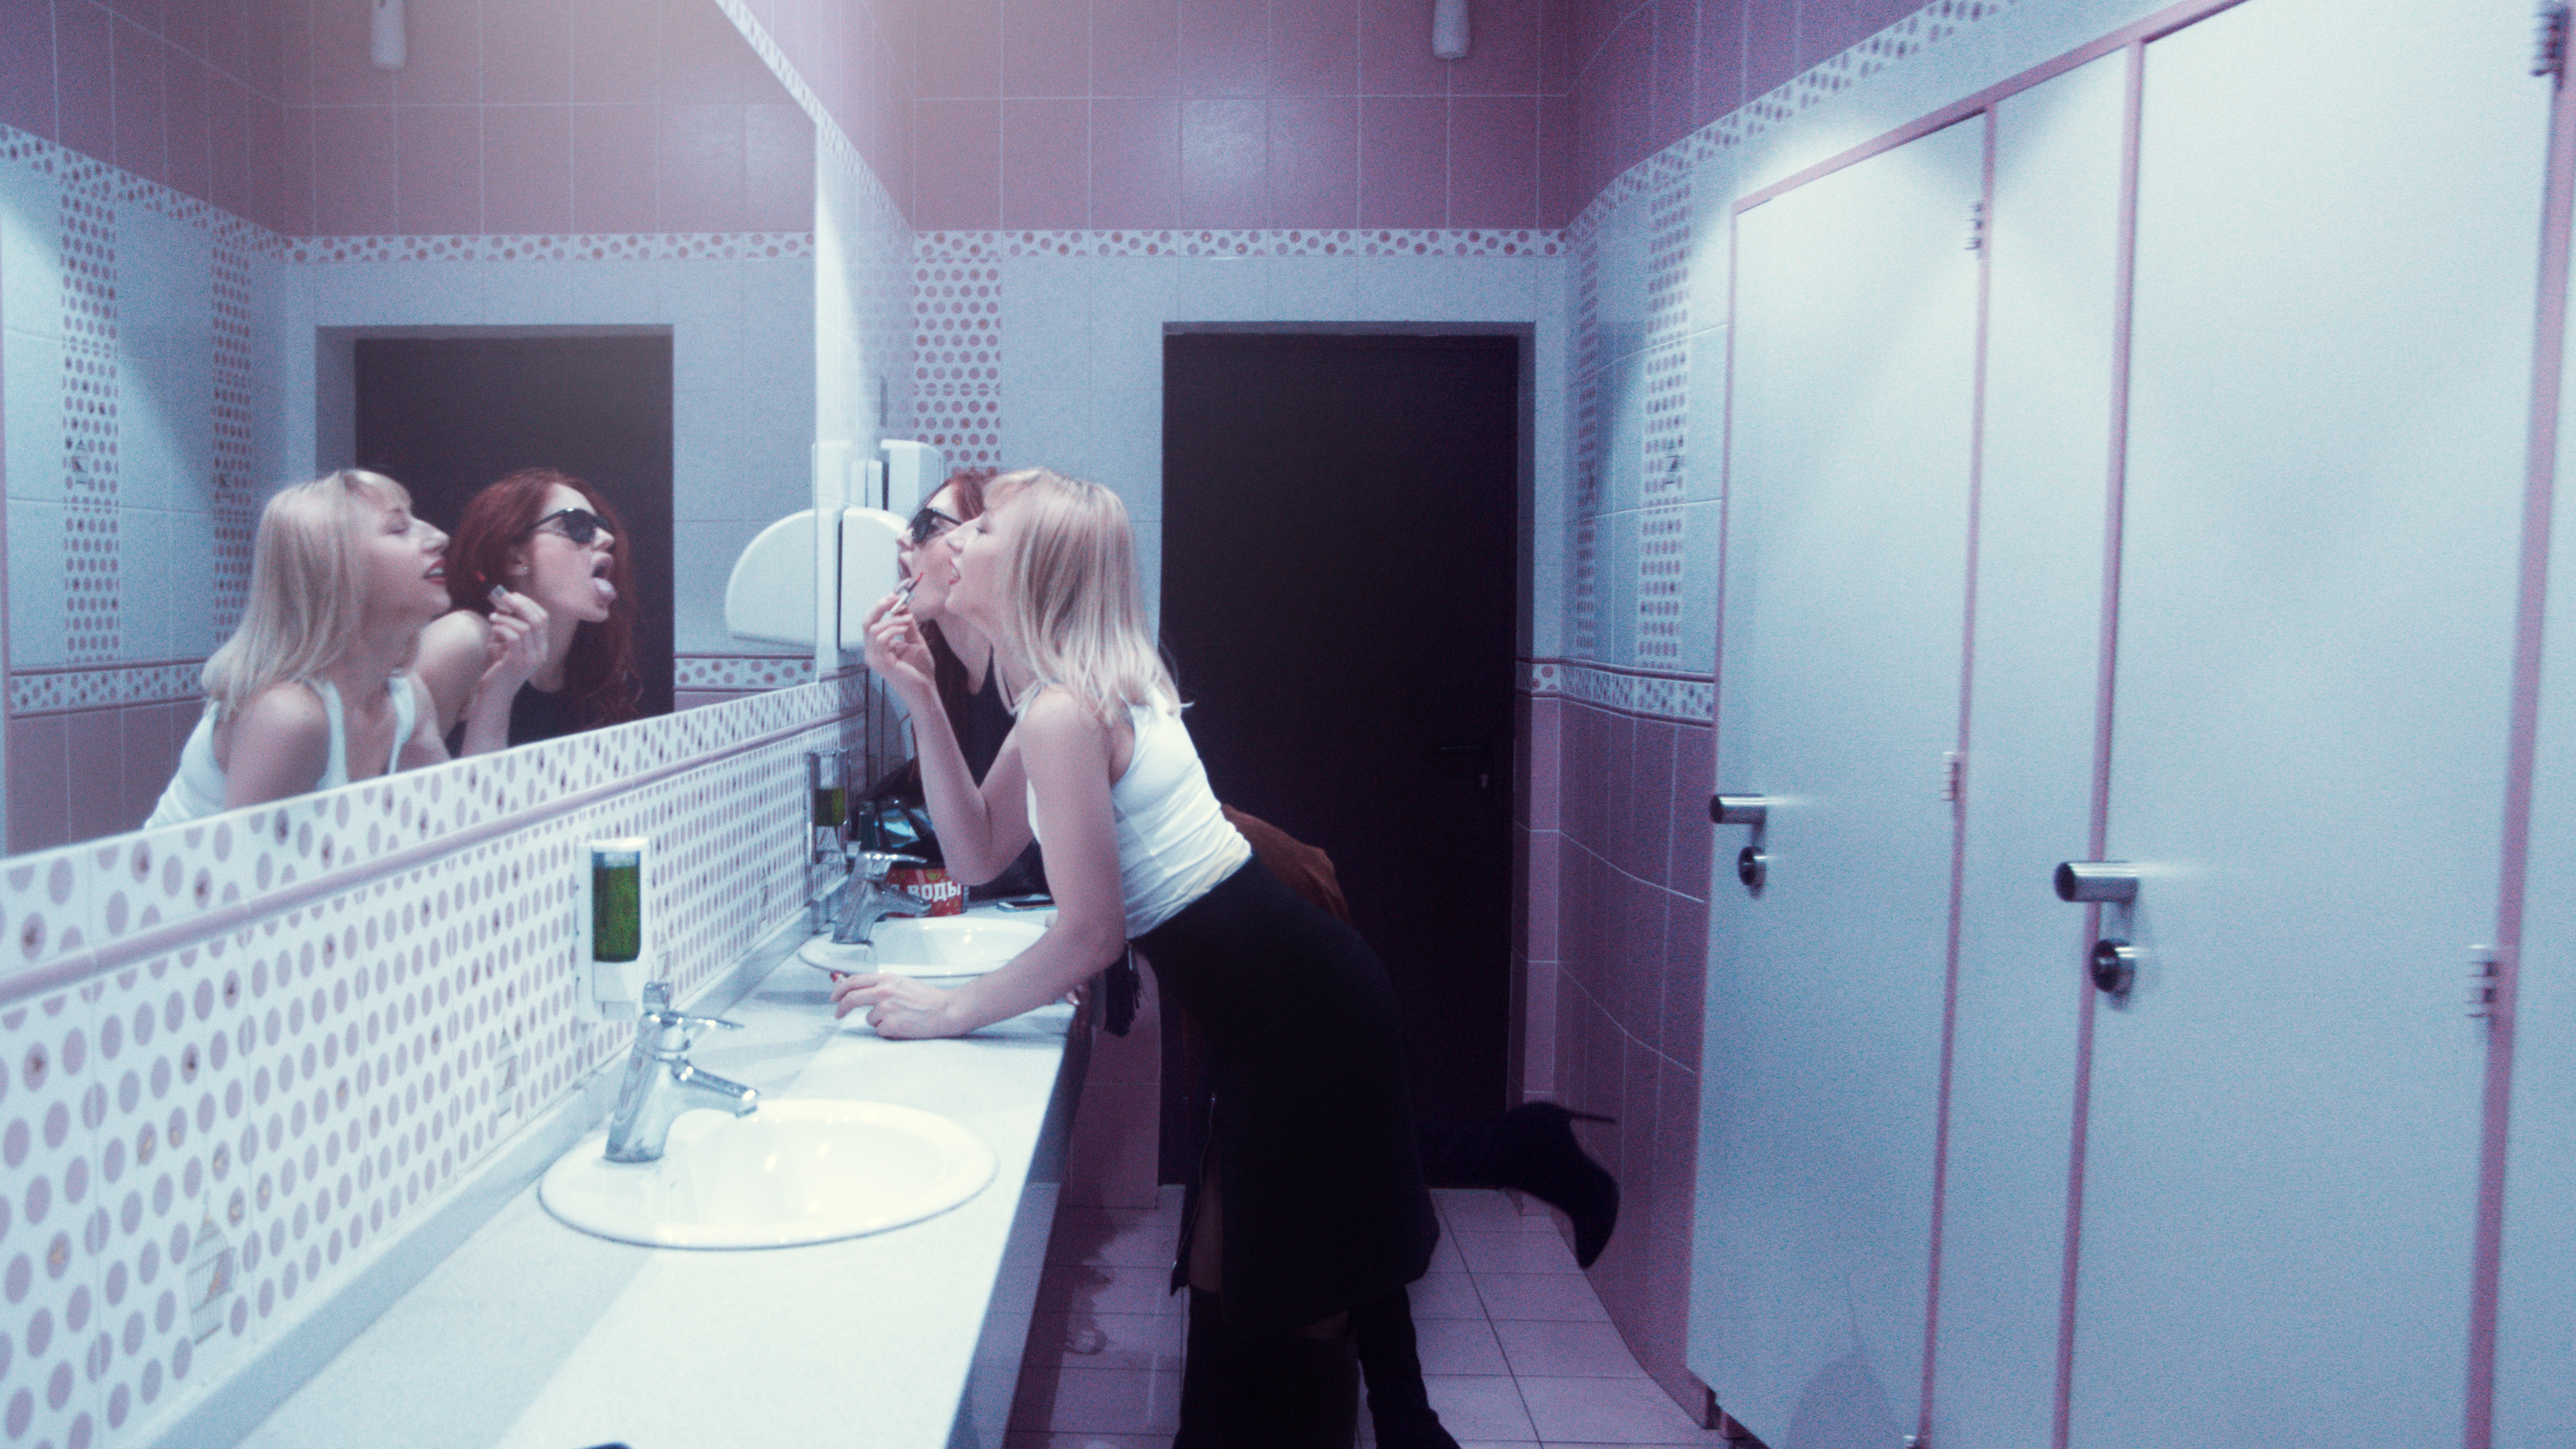
girl, woman, hair, purple, portrait, model, youth, furniture, room, interior design, product, art, girls, design, women, snapshot, beautiful, photoshoot, photographs, beautiful girl, women's day, girlfriends play the fool